Doyang

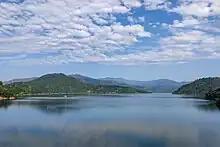
Doyang Dam Lake

The Doyang Hydro Electric Project is the only major river dam in Nagaland. It was commissioned in the year 2000 and the total installed capacity of the project is 75 (3 X 25) MW.